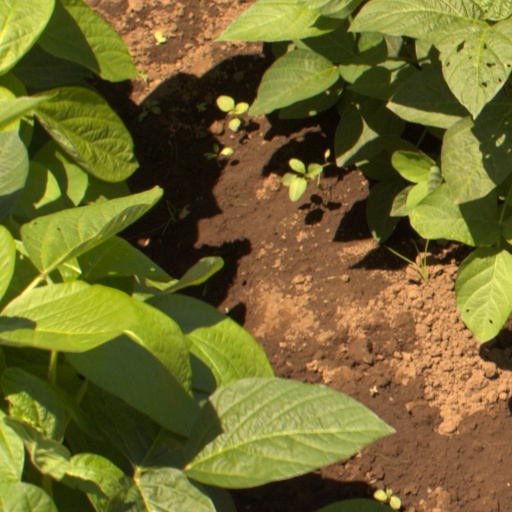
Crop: soybean